Jonah Kūhiō Kalanianaʻole

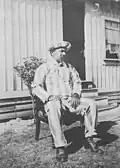
Kuhio in prison

At age twenty-four, he participated in the 1895 Wilcox rebellion against the Republic of Hawaiʻi. The rebels proved no match for the Republic troops and police, and shortly after hostilities began, all those involved in the rebellion were routed and captured. Kūhiō was sentenced to a year in prison while others were charged with treason and sentenced to execution (commuted to imprisonment). Kūhiō served his full term. His fiancée, Elizabeth Kahanu Kalanianaʻole visited him daily.